Banana Republicans

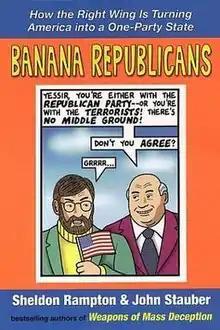

Banana Republicans: How the Right Wing Is Turning America Into a One-Party State is a book by Sheldon Rampton and John Stauber of the Center for Media and Democracy. It was published in 2004.